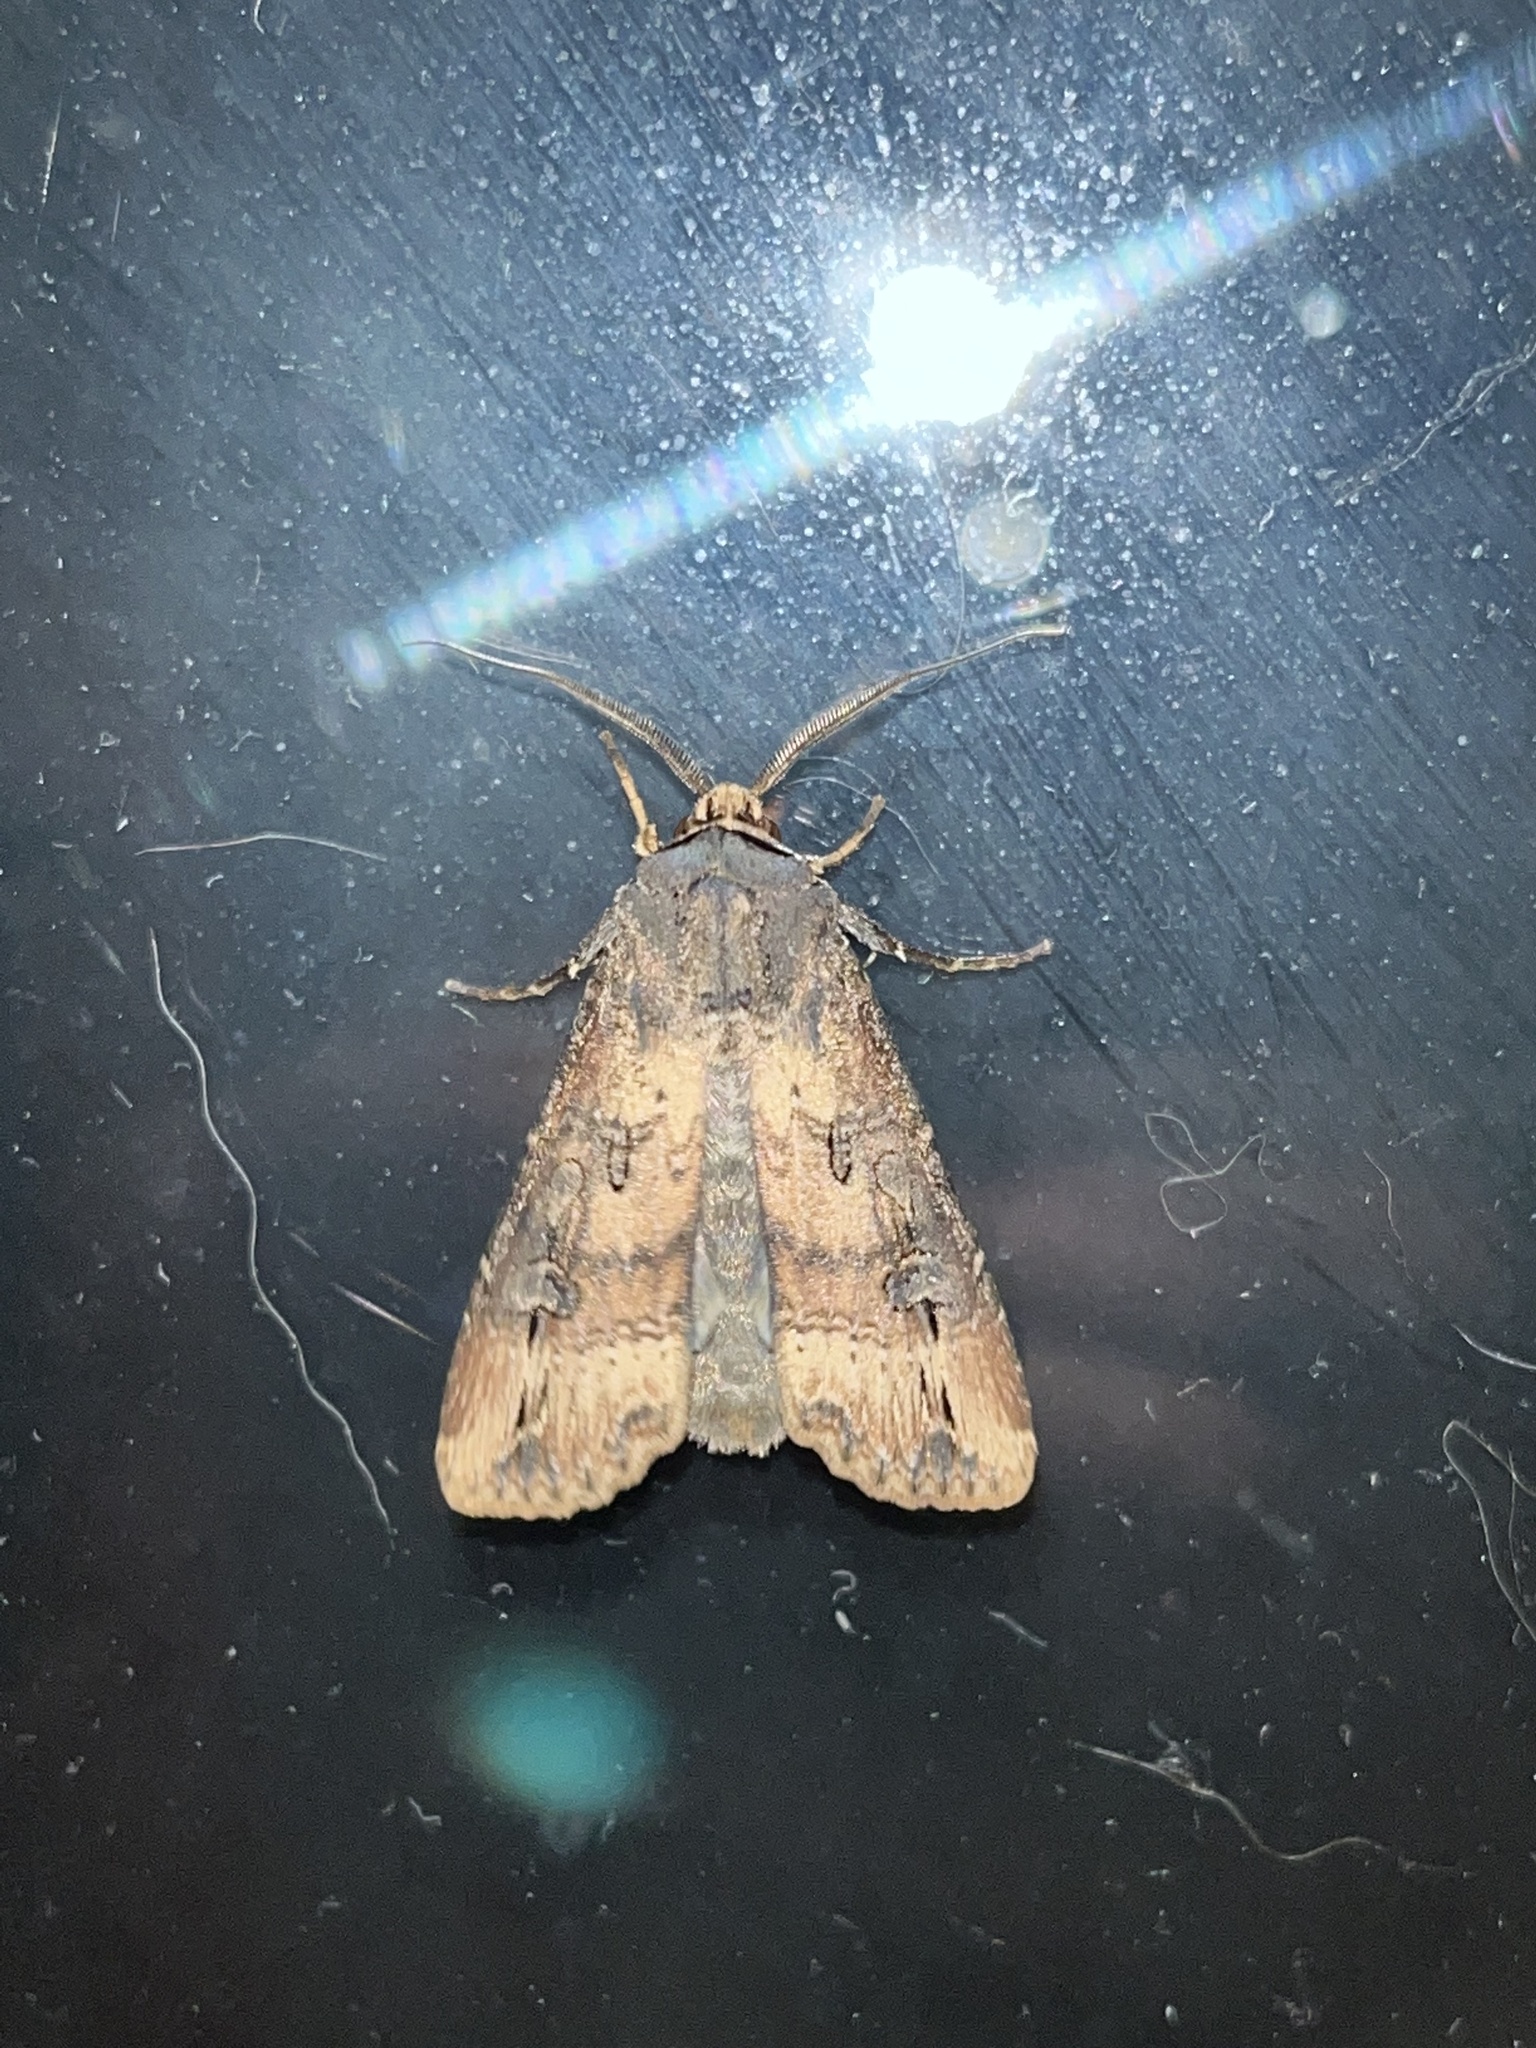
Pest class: cutworms